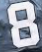
Number: 8